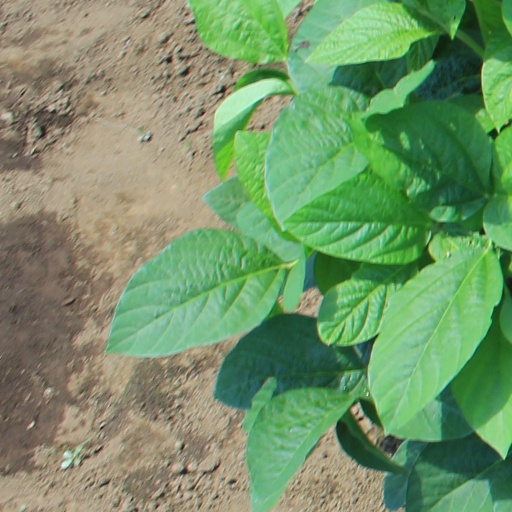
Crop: soybean